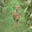
Label: deer